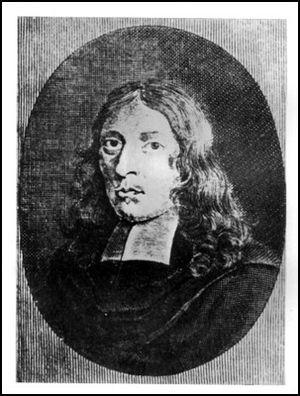
Richard Lower, né en Cornouailles en 1631 et décédé le 17 janvier 1691 à Londres, est un médecin anglais qui joua un rôle important dans l'étude de la physiologie et la pathologie cardio-circulatoire moderne.